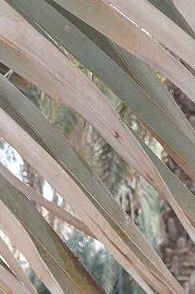
Label: Magnesium Deficiency